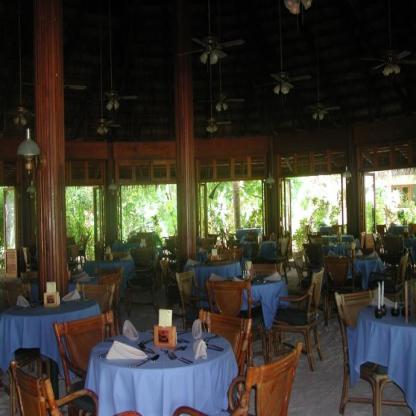
Scene: Indoor